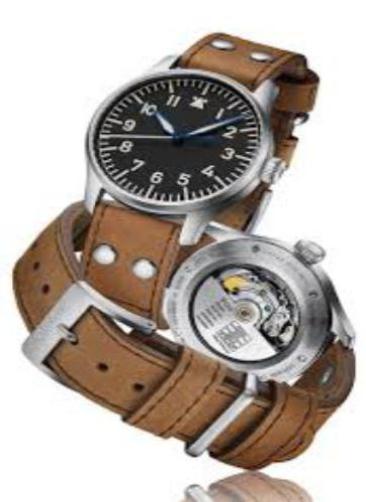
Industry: Clothes